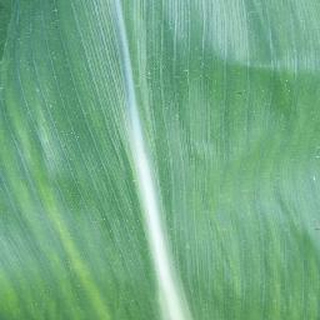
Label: healthy_corn